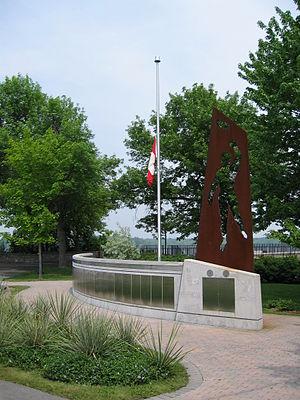
Les Brigades internationales les plus connues sont celles qui, sous le nom espagnol de Brigadas Internacionales, se sont battues au côté des républicains contre les rebelles nationalistes, lors de la guerre civile espagnole, entre 1936 et 1938. Elles étaient composées de volontaires antifascistes venant de 53 pays différents. On estime que durant la totalité de la guerre, entre 32 000 et 35 000 volontaires servirent dans les Brigades internationales, dont 15 000 moururent au combat ; il n'y avait cependant jamais plus de 20 000 brigadistes présents sur les fronts de la guerre civile au même moment.
Le bataillon Mackenzie-Papineau était un bataillon de Canadiens qui ont combattu en tant qu'élément du quinzième régiment international des Brigades internationales dans le camp républicain lors de la Guerre d'Espagne.